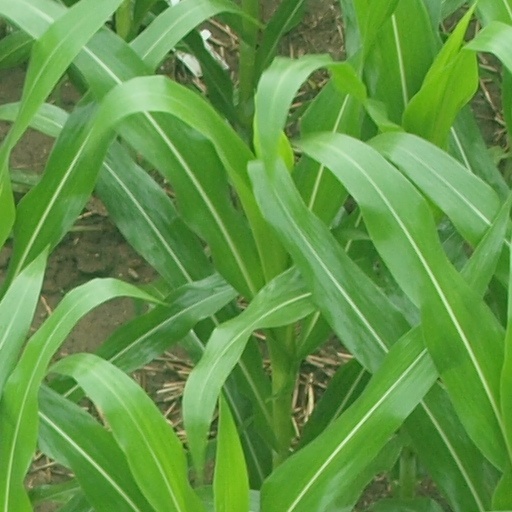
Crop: maize; corn